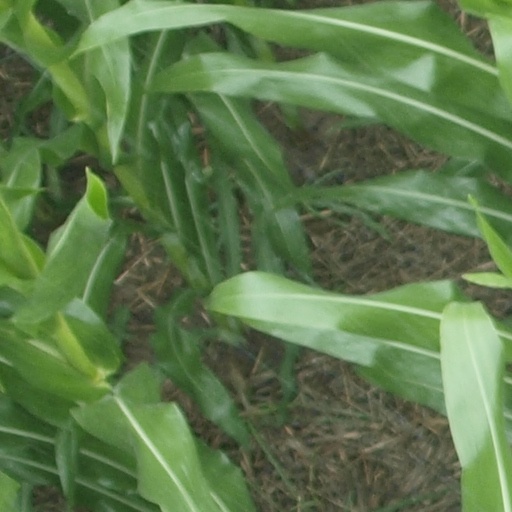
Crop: maize; corn